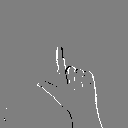
ASL letter: l